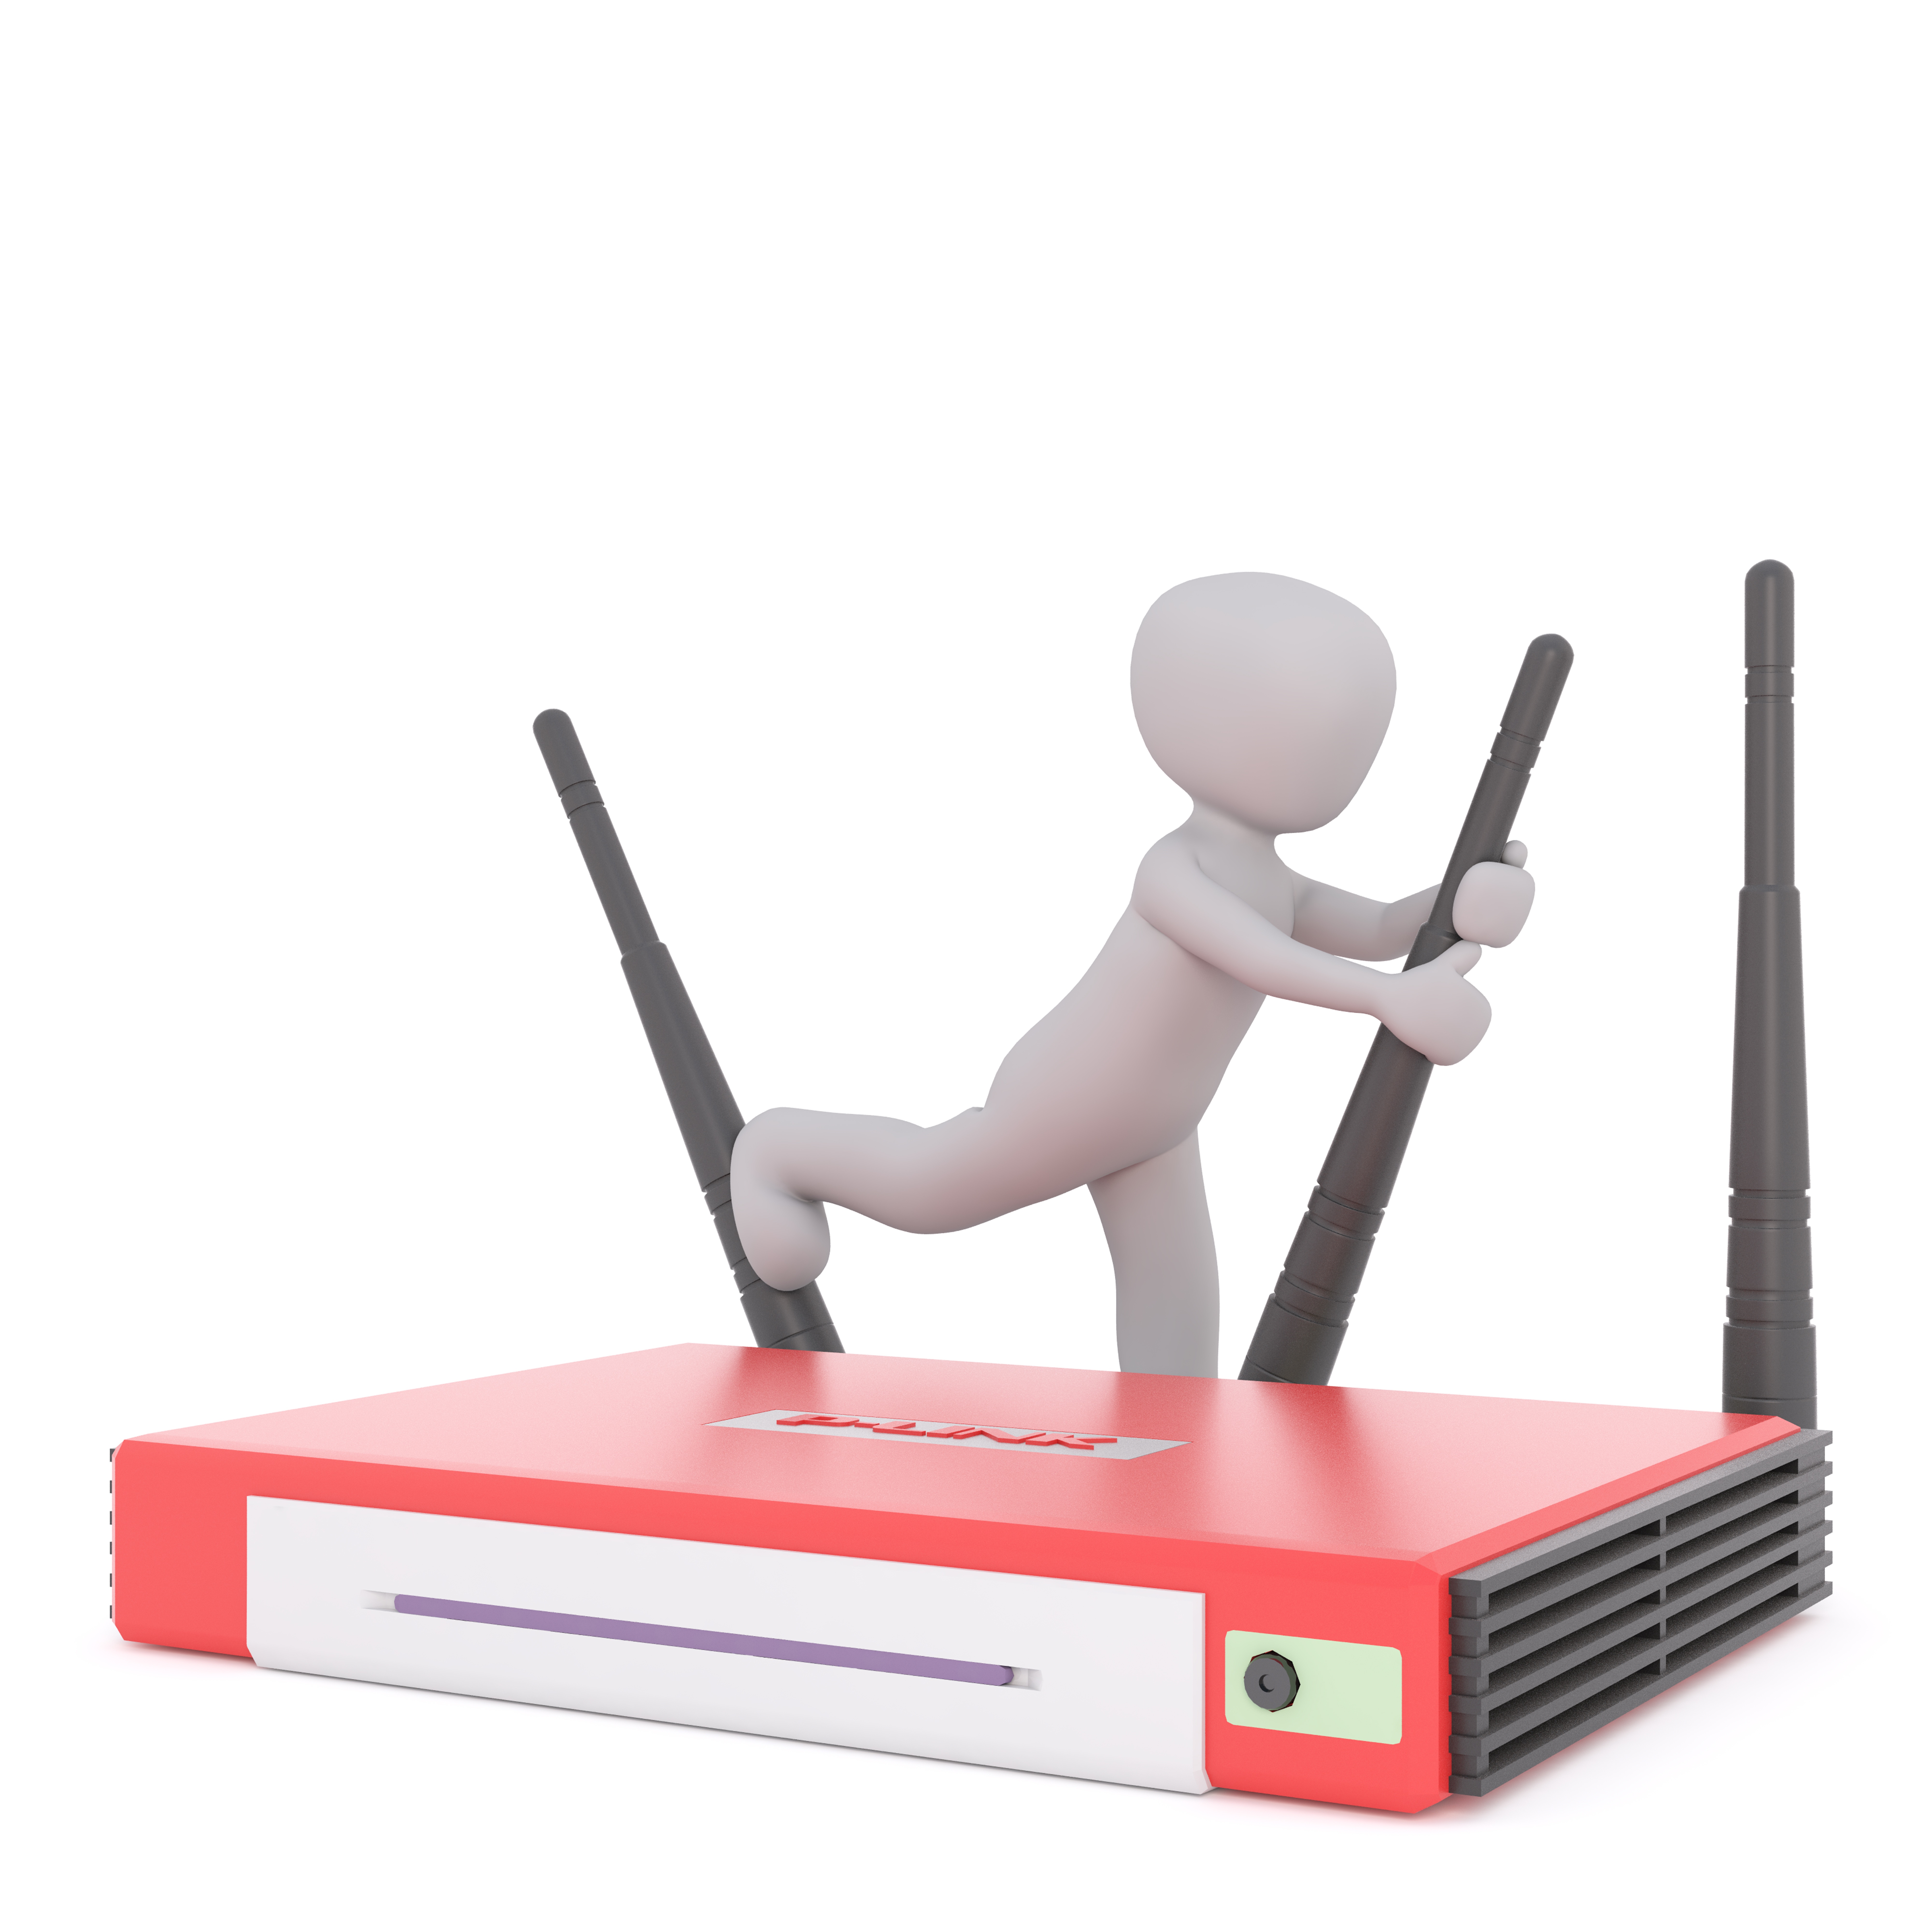
technology, white, isolated, antenna, model, radio, device, product, electronics, 3d, router, telecommunications, antennas, white male, 3d model, full body, free image, wlan, distributor, modem, t link